St Giles in the Fields

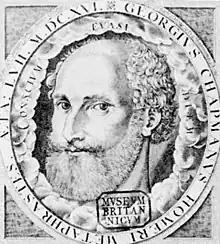
The poet, playwright and translator of Homer, George Chapman

The original churchyard and burying place lies to the south of the church building on the site of the original burial yard of the Leper Hospital. Although barely an acre in extent, the churchyard holds many thousands of bodies spanning the centuries, buried on top of each other. Parishioners whose relatives could not afford ro pay for a decent funeral for them were chiefly interred in large communal pits dug around churchyard known as 'Poor Holes'. Due to overcrowding, the churhyard was periodically enlarged. In 1628 a plot of land named Brown's Gardens was added to the churchyard.